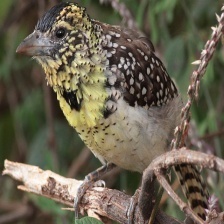
Species: D-ARNAUDS BARBET
Scientific name: TRACHYPHONUS DARNAUDII